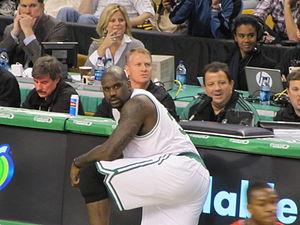
"Shaquille Rashaun O’Neal, surnommé Shaq, né le 6 mars 1972 à Newark dans le New Jersey, est un ancien joueur américain de basket-ball professionnel, aujourd'hui analyste sportif au sein de l'émission ""Inside the NBA"" sur TNT. Évoluant au poste de pivot, mesurant 2,16 m et pesant 147 kg, il a été l’un des joueurs les plus grands et les plus lourds de tous les temps. O’Neal a joué pour six équipes au cours de sa carrière de 19 ans.